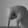
ASL letter: Q